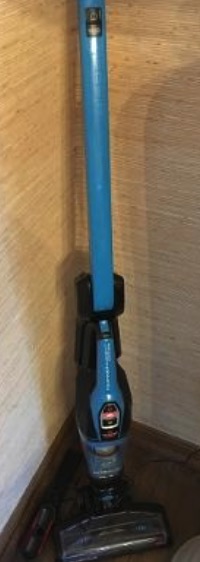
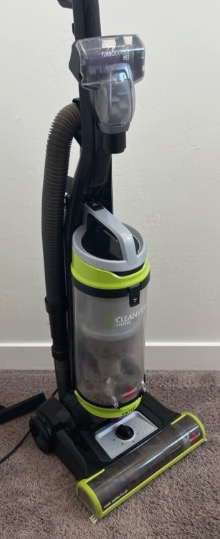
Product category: items_vacuum
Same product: no